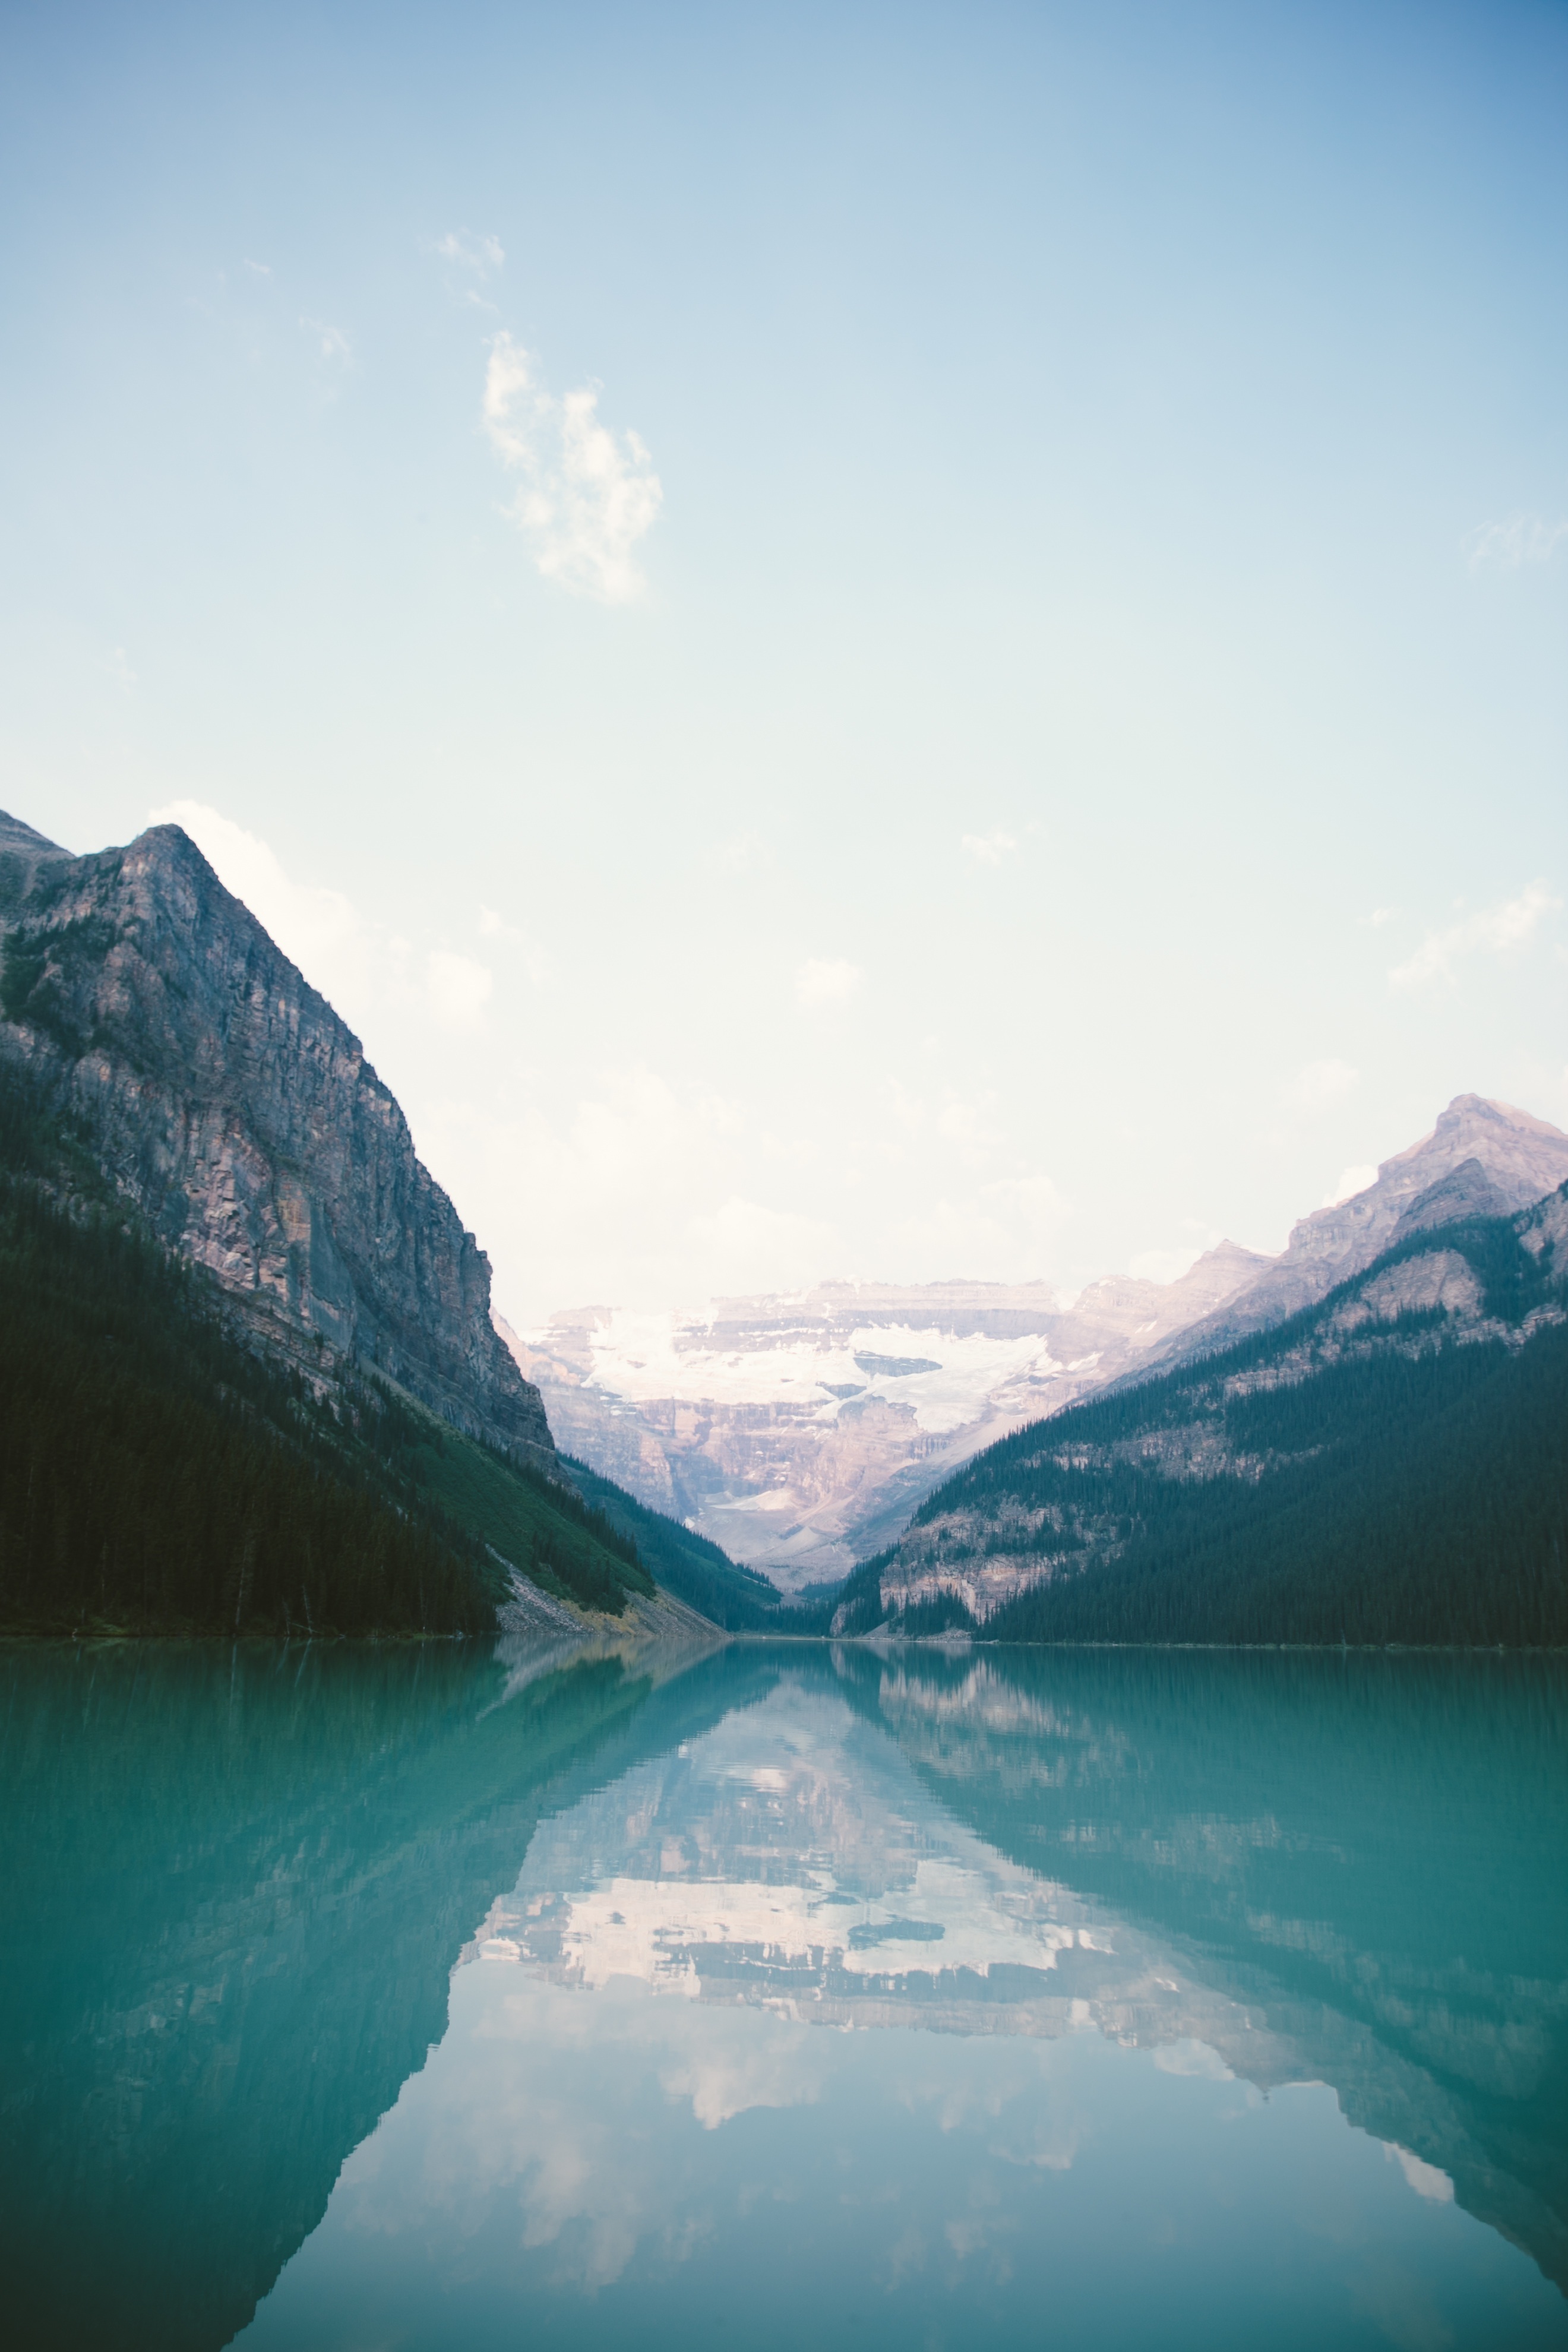
landscape, sea, water, nature, outdoor, mountain, cloud, sky, sunlight, morning, lake, view, peak, mountain range, summer, clear, reflection, tranquil, scenery, fresh, calm, bay, fjord, reservoir, body of water, mountains, alps, canada, mirror, mountain lake, loch, glassy, landform, geographical feature, atmospheric phenomenon, mountainous landforms, glacial landform